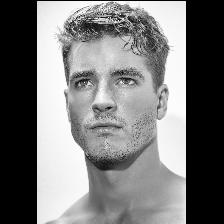
Label: Human